Daddy or Mommy

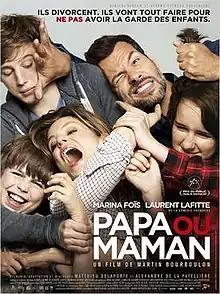
Film poster

Daddy or Mommy is a 2015 French comedy film directed by Martin Bourboulon. A sequel was made a year later, and it was the subject of both an Italian ("Mom or Dad?") and a German remake in 2017, as well as a Spanish remake ("You Keep the Kids!") in 2021, and a Mexican remake in 2023.